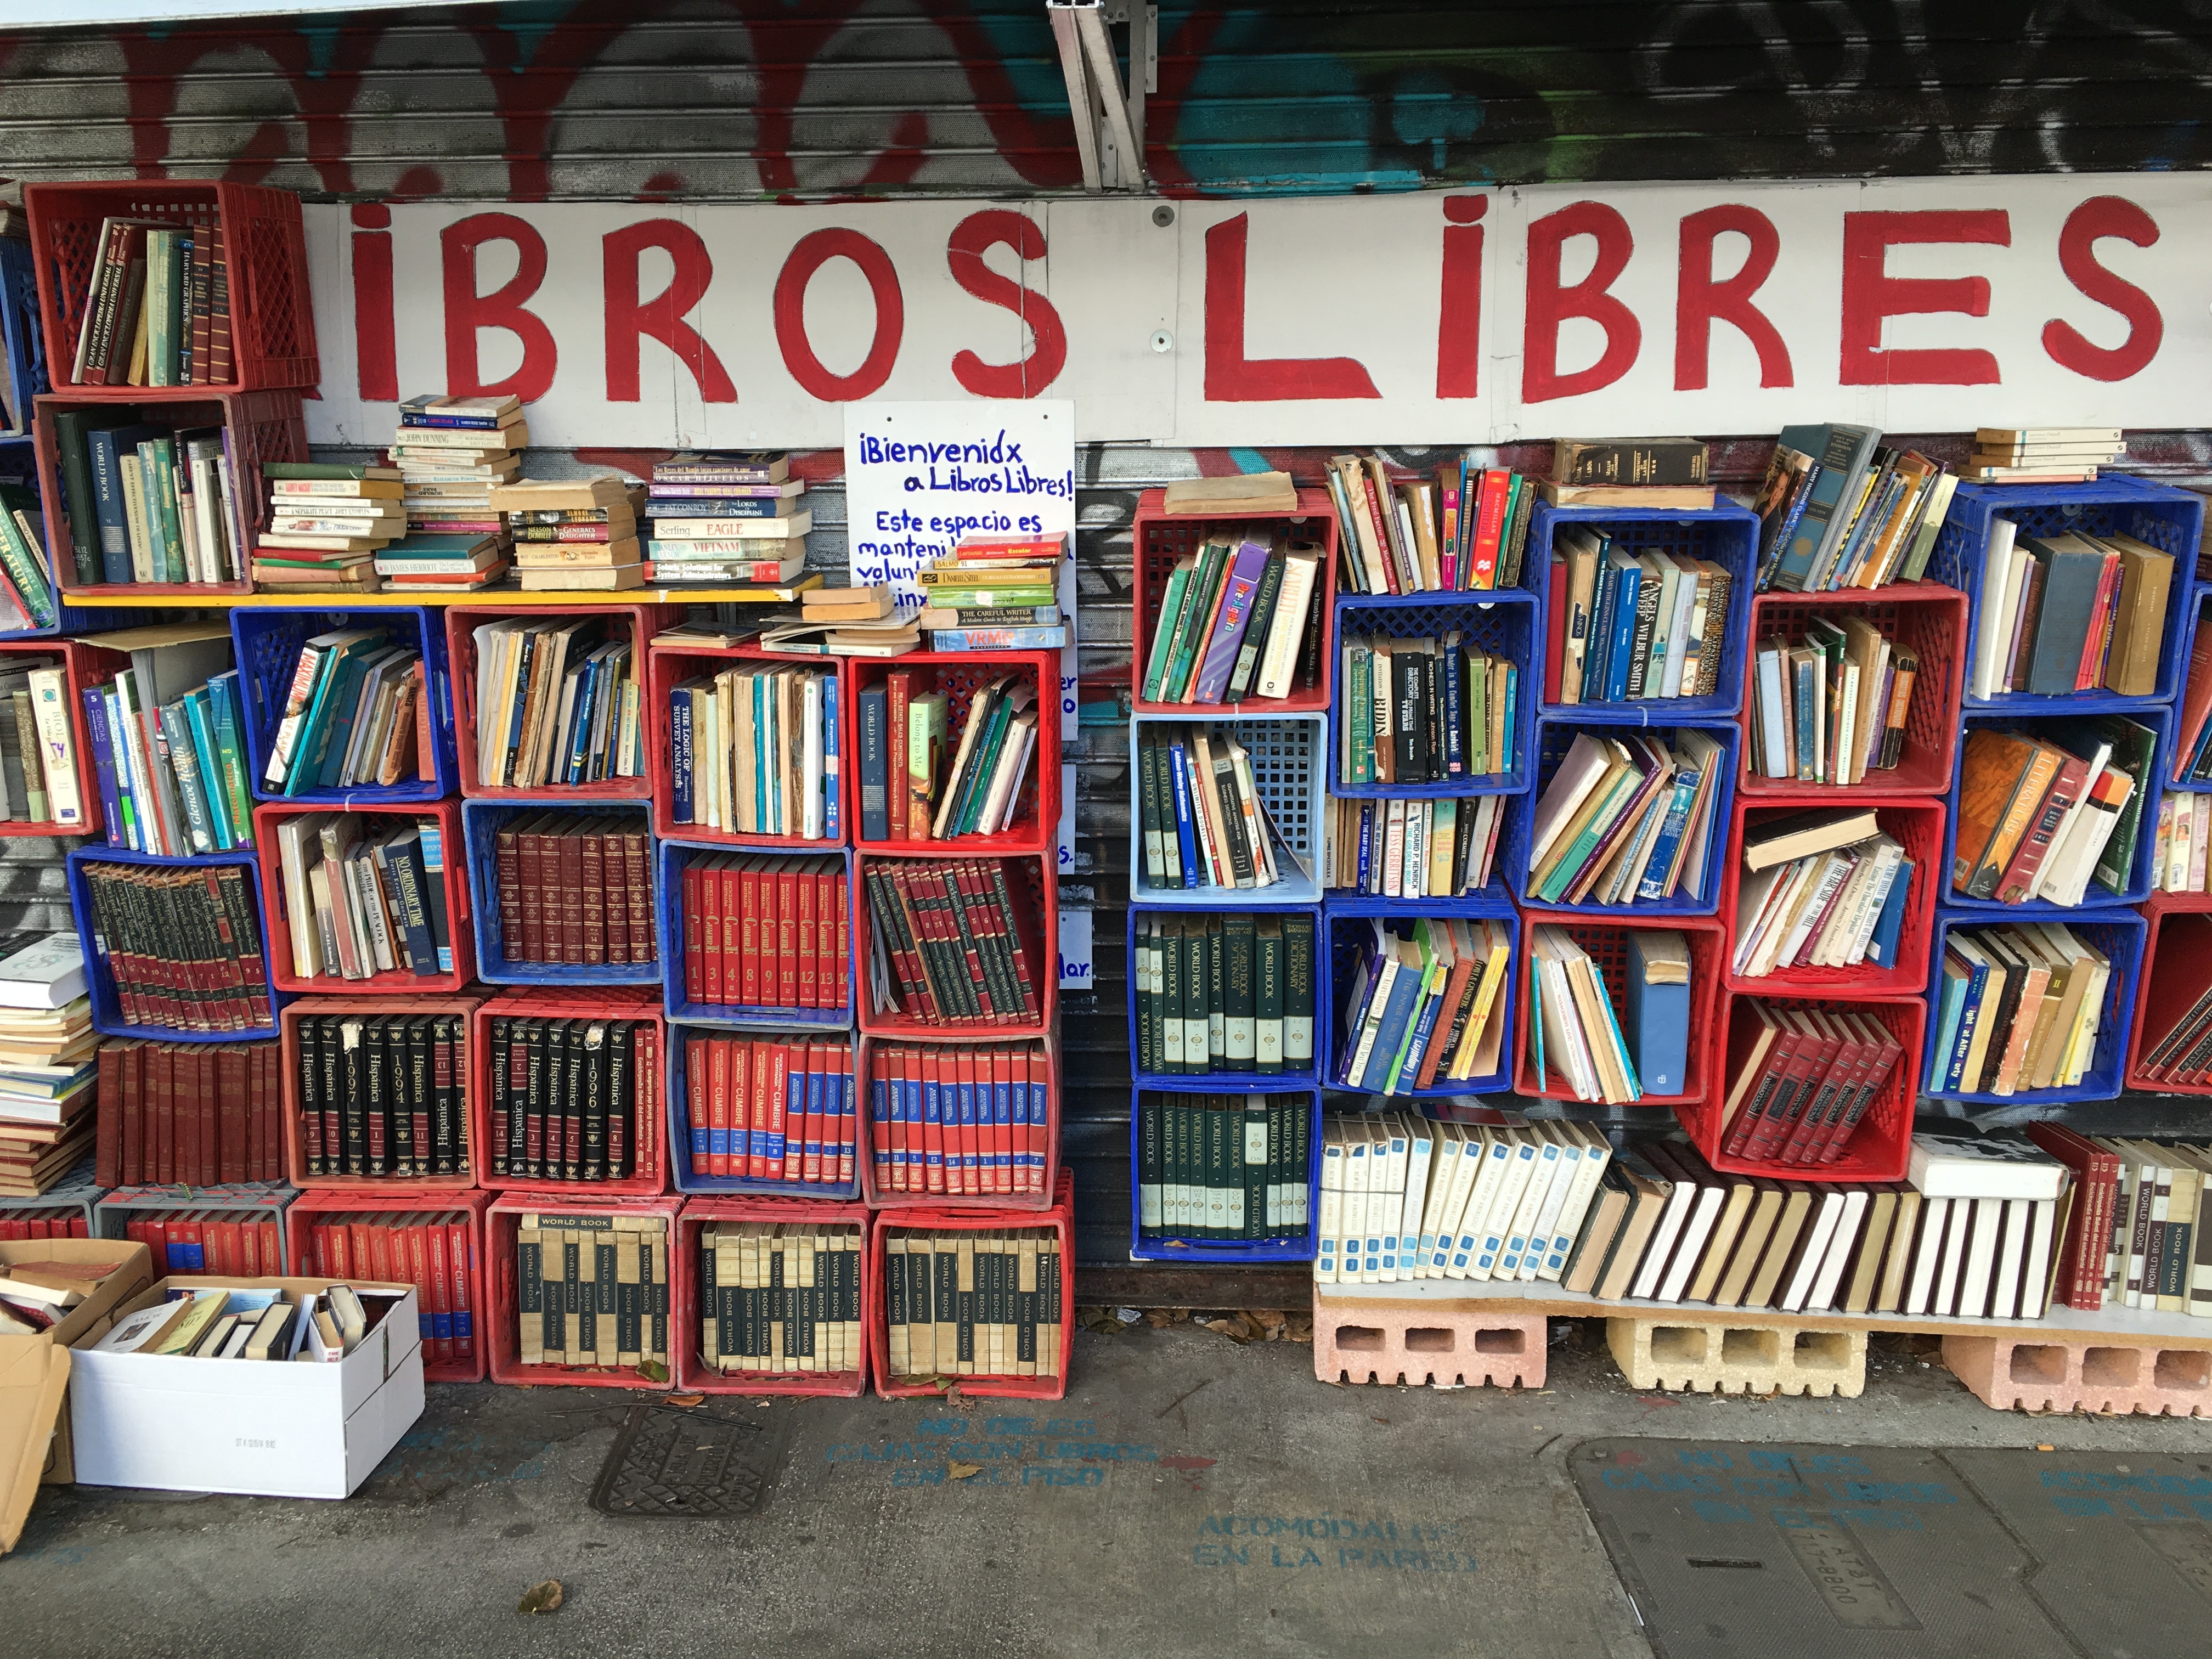
book, free, art, library, books, comics, bookselling